Villa Caldogno

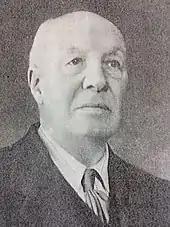
Dr. Ettore Nordera Director of the Istituto Medico Pedagogico Nordera

In 1932 the villa and the surrounding lands were purchased by Dr. Ettore Nordera, the director of the neurological medicine department of the hospital San Felice in Vicenza. During this time the buildings became part of an institute known as the “Istituto Medico Pedagogico Nordera”. The institute guested 150 children who lived under the guidance of the “Dorotee” nuns. Here they received psychological and medical assistance. It was during this period in which some constructions were added behind the main villa between 1937-39 to accommodate more space for the clinic.